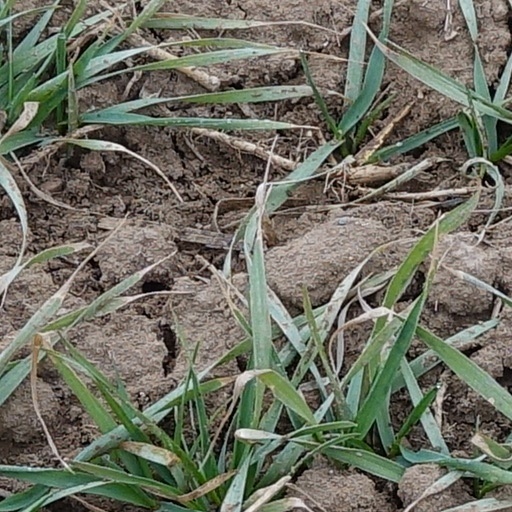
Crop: wheat